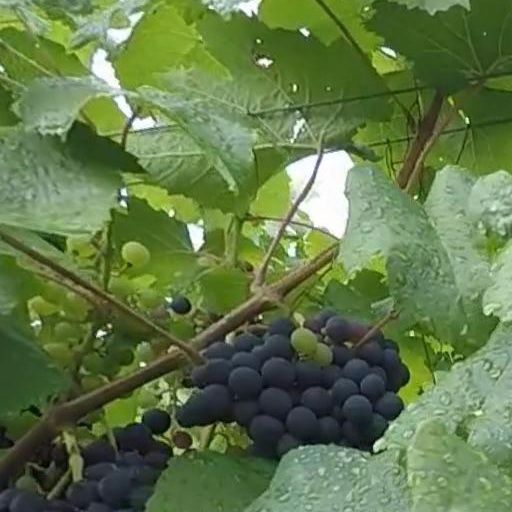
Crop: grape